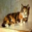
Label: cat